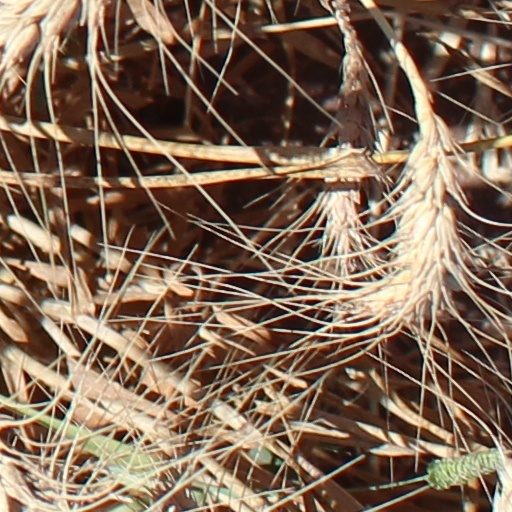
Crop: wheat